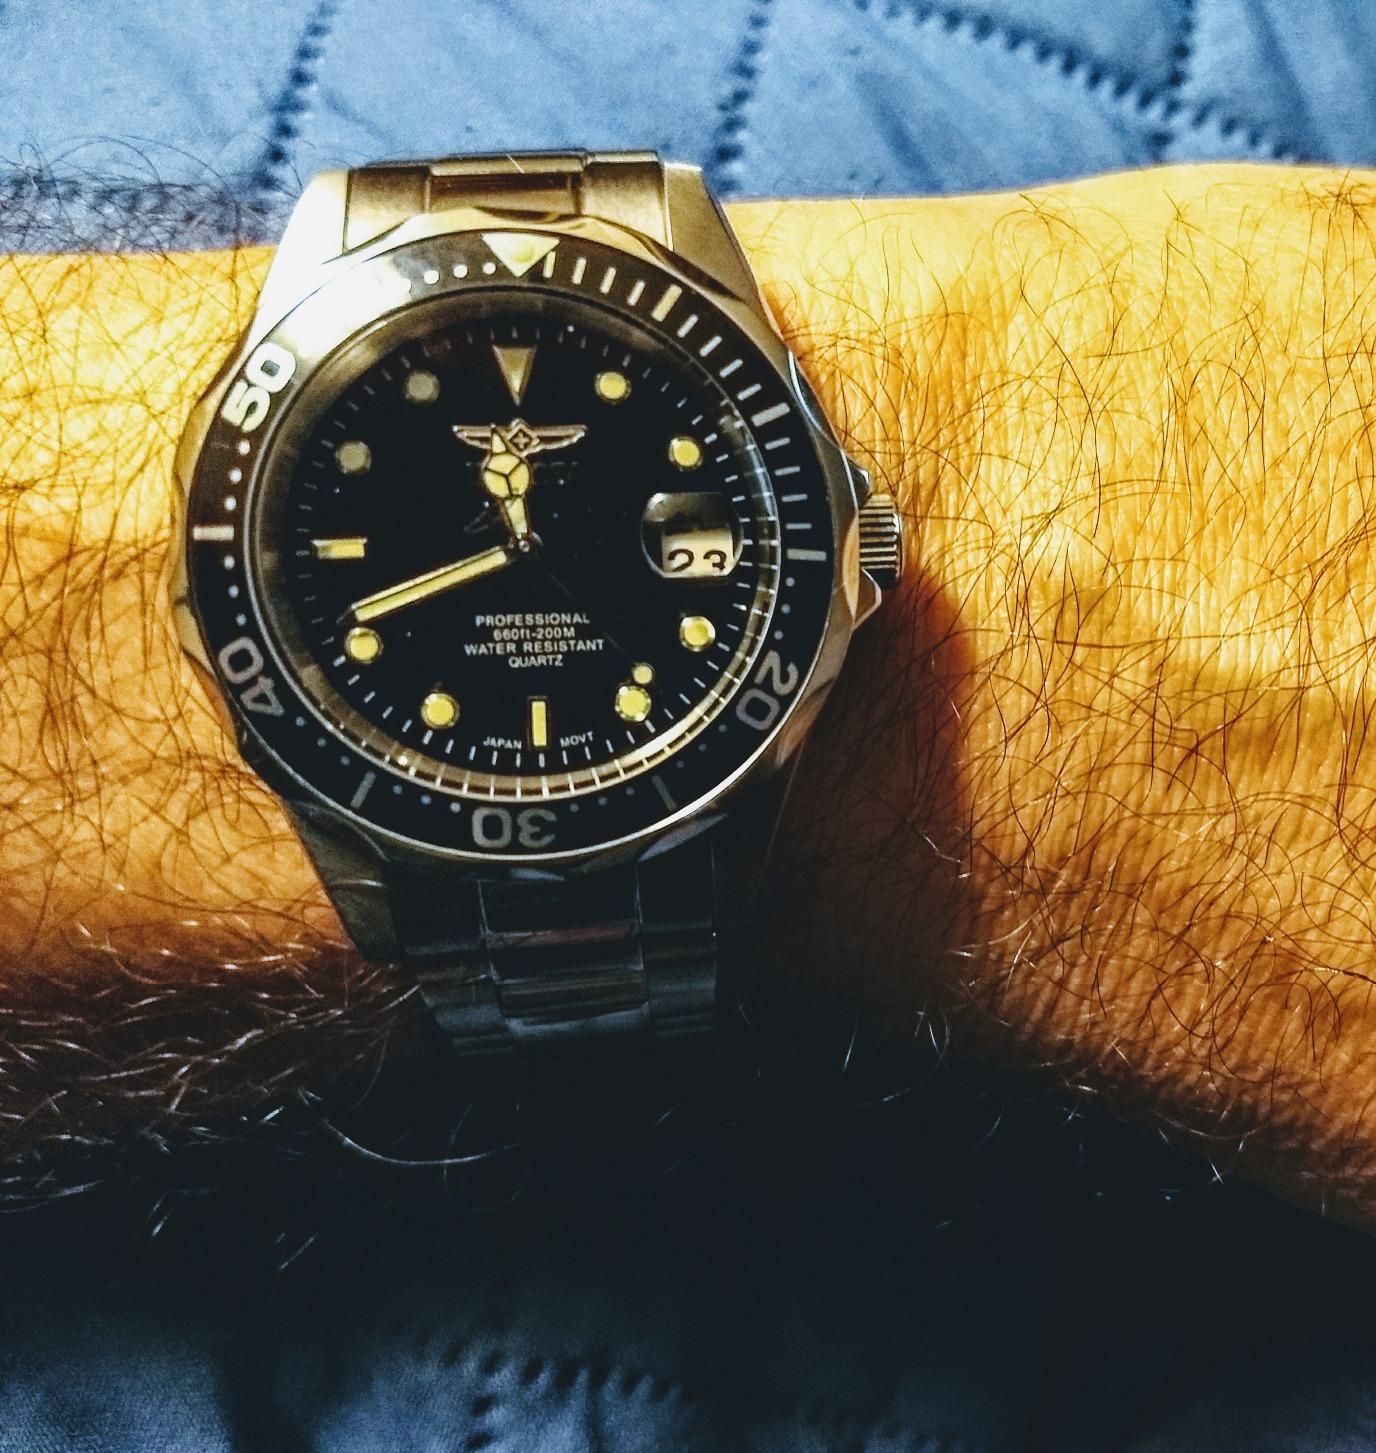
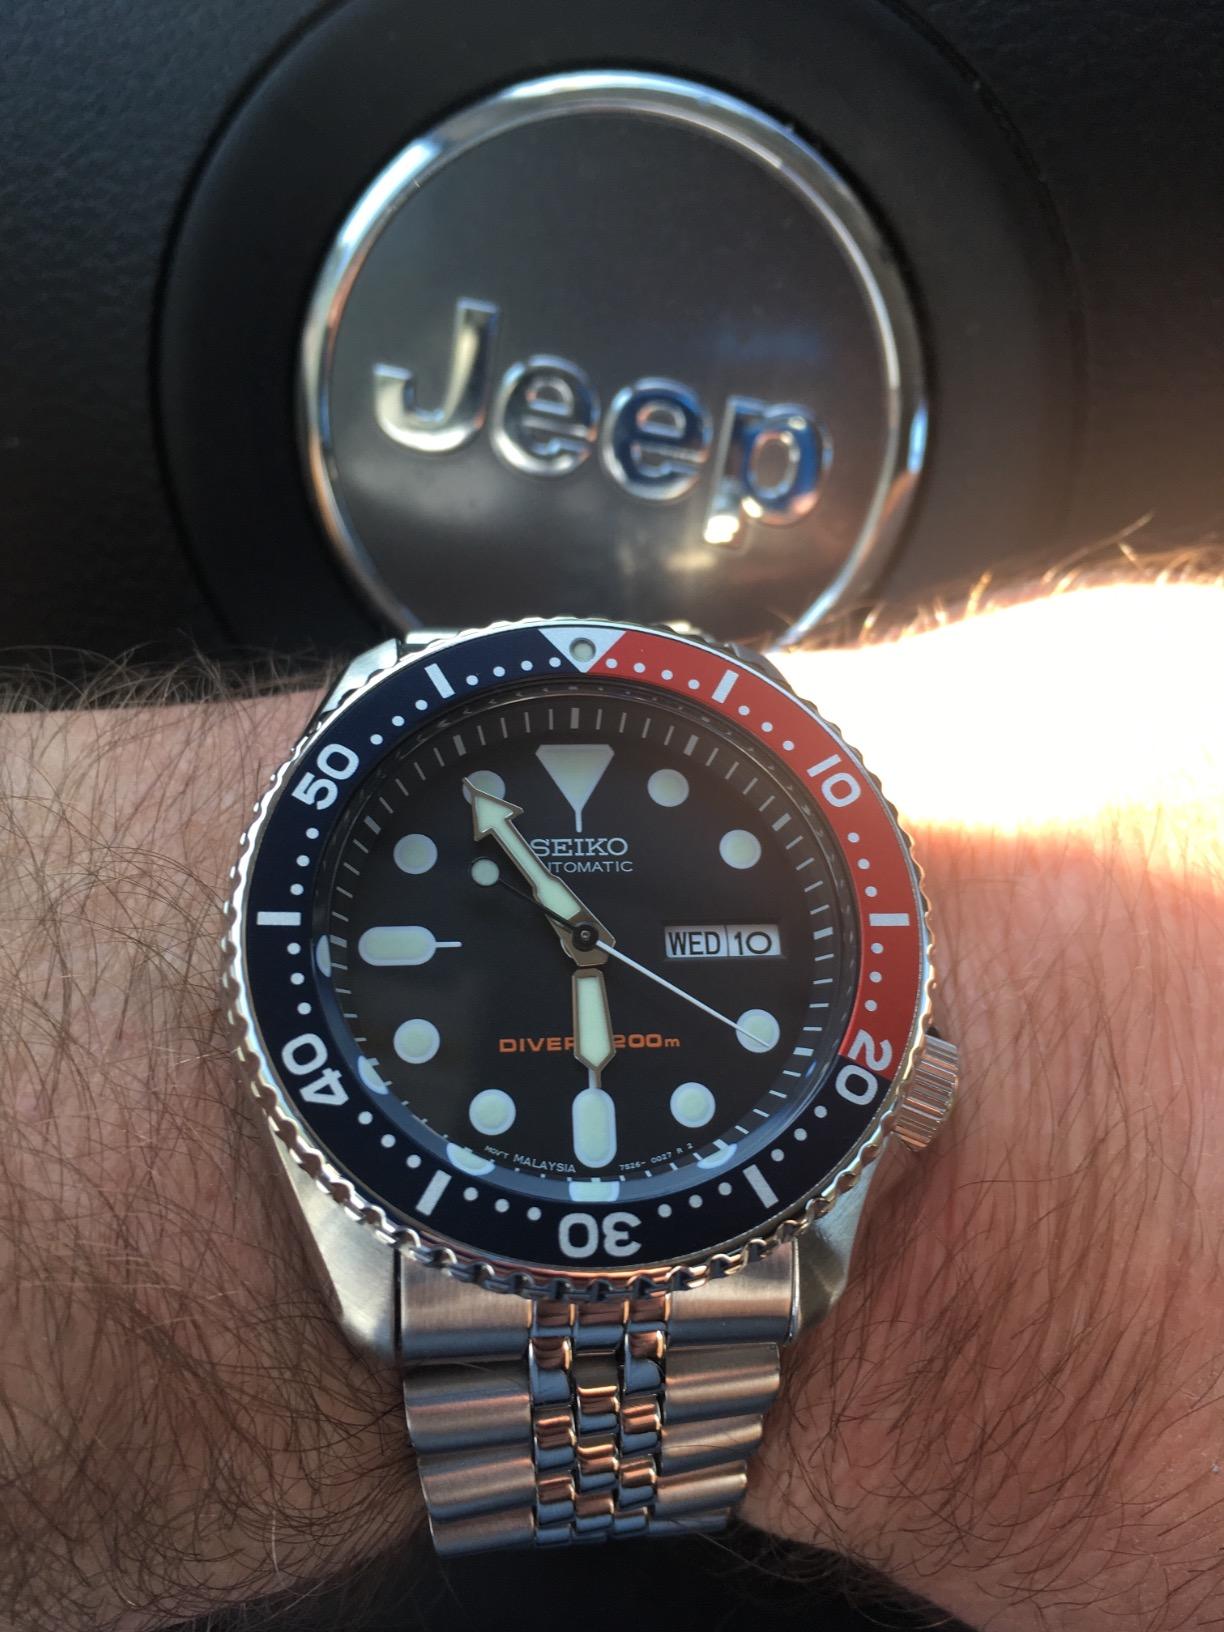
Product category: accessories_watch
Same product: no